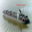
Label: ship